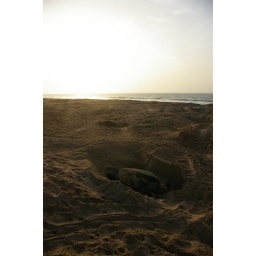
a turtle digs in the sand on the coast of oman